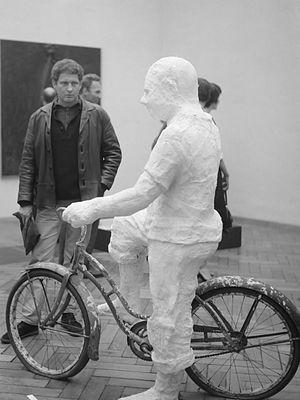
George Segal, né le 26 novembre 1924 à New York et mort le 9 juin 2000 à New Brunswick, est un peintre et sculpteur américain, associé au mouvement artistique du Pop art.